Ecosystem management

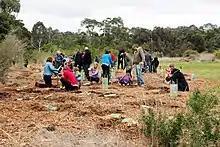
Stakeholders implementing sustainability by planting trees in an area of deforestation. This is important to the stakeholder label due to the fact that stakeholders are individuals or groups who are affected by or have an interest in ecosystem management decisions and actions.

Ecosystem management is an approach to natural resource management that aims to ensure the long-term sustainability and persistence of an ecosystem's function and services while meeting socioeconomic, political, and cultural needs. Although indigenous communities have employed sustainable ecosystem management approaches implicitly for millennia, ecosystem management emerged explicitly as a formal concept in the 1990s from a growing appreciation of the complexity of ecosystems and of humans' reliance and influence on natural systems (e.g., disturbance and ecological resilience).